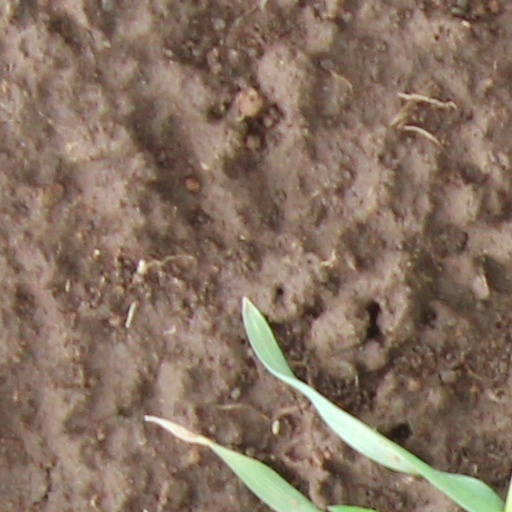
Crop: wheat